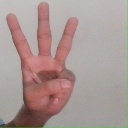
अक्षर: व